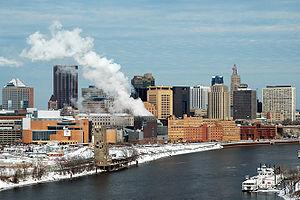
Peanuts est un comic strip écrit et dessiné quotidiennement, sans interruption et sans assistance, par l'Américain Charles M. Schulz d'octobre 1950 jusqu'à sa mort, en février 2000. Il aura écrit au total 17 897 strips dont 2 506 pages du dimanche.